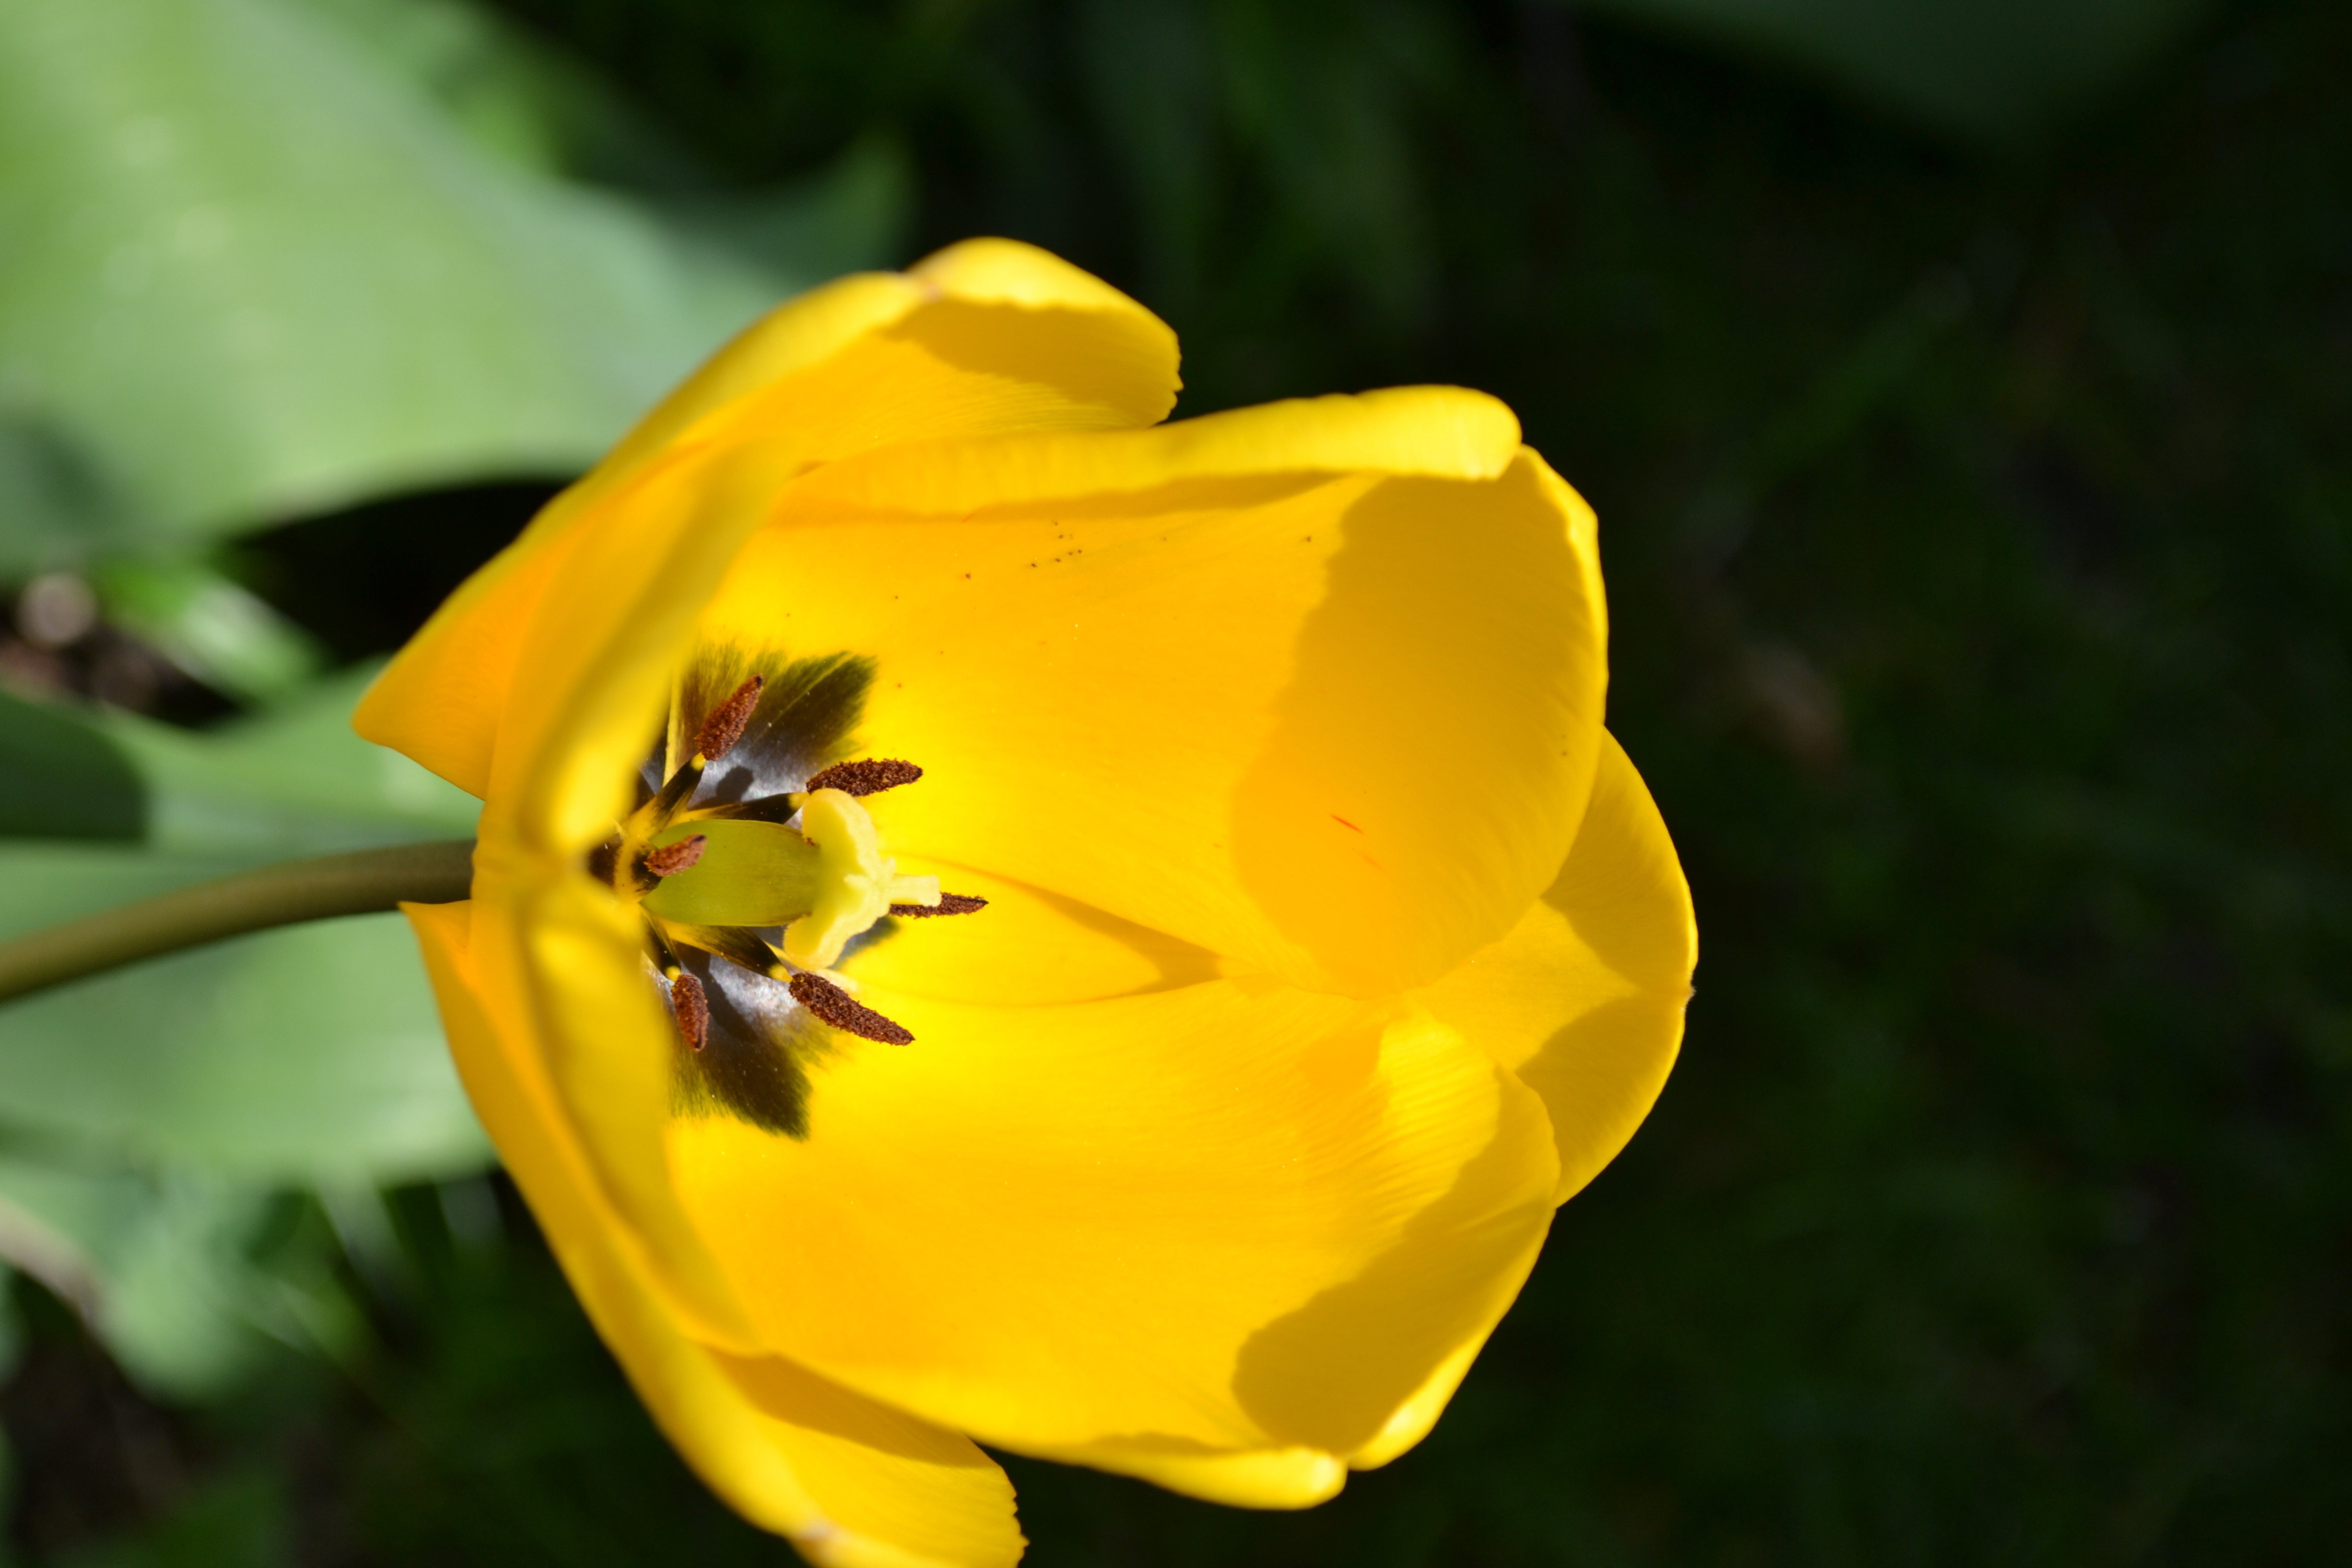
plant, flower, petal, tulip, bulb, insect, botany, yellow, flora, perennial, wildflower, close up, bee, macro photography, flowering plant, plant stem, land plant